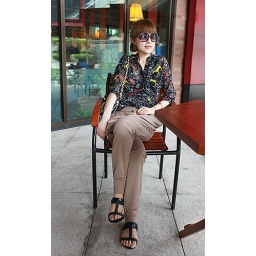
Graffiti shirt in black